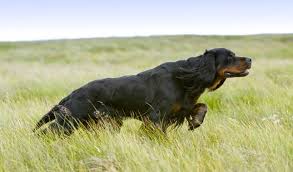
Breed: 228-n000085-Gordon_setter